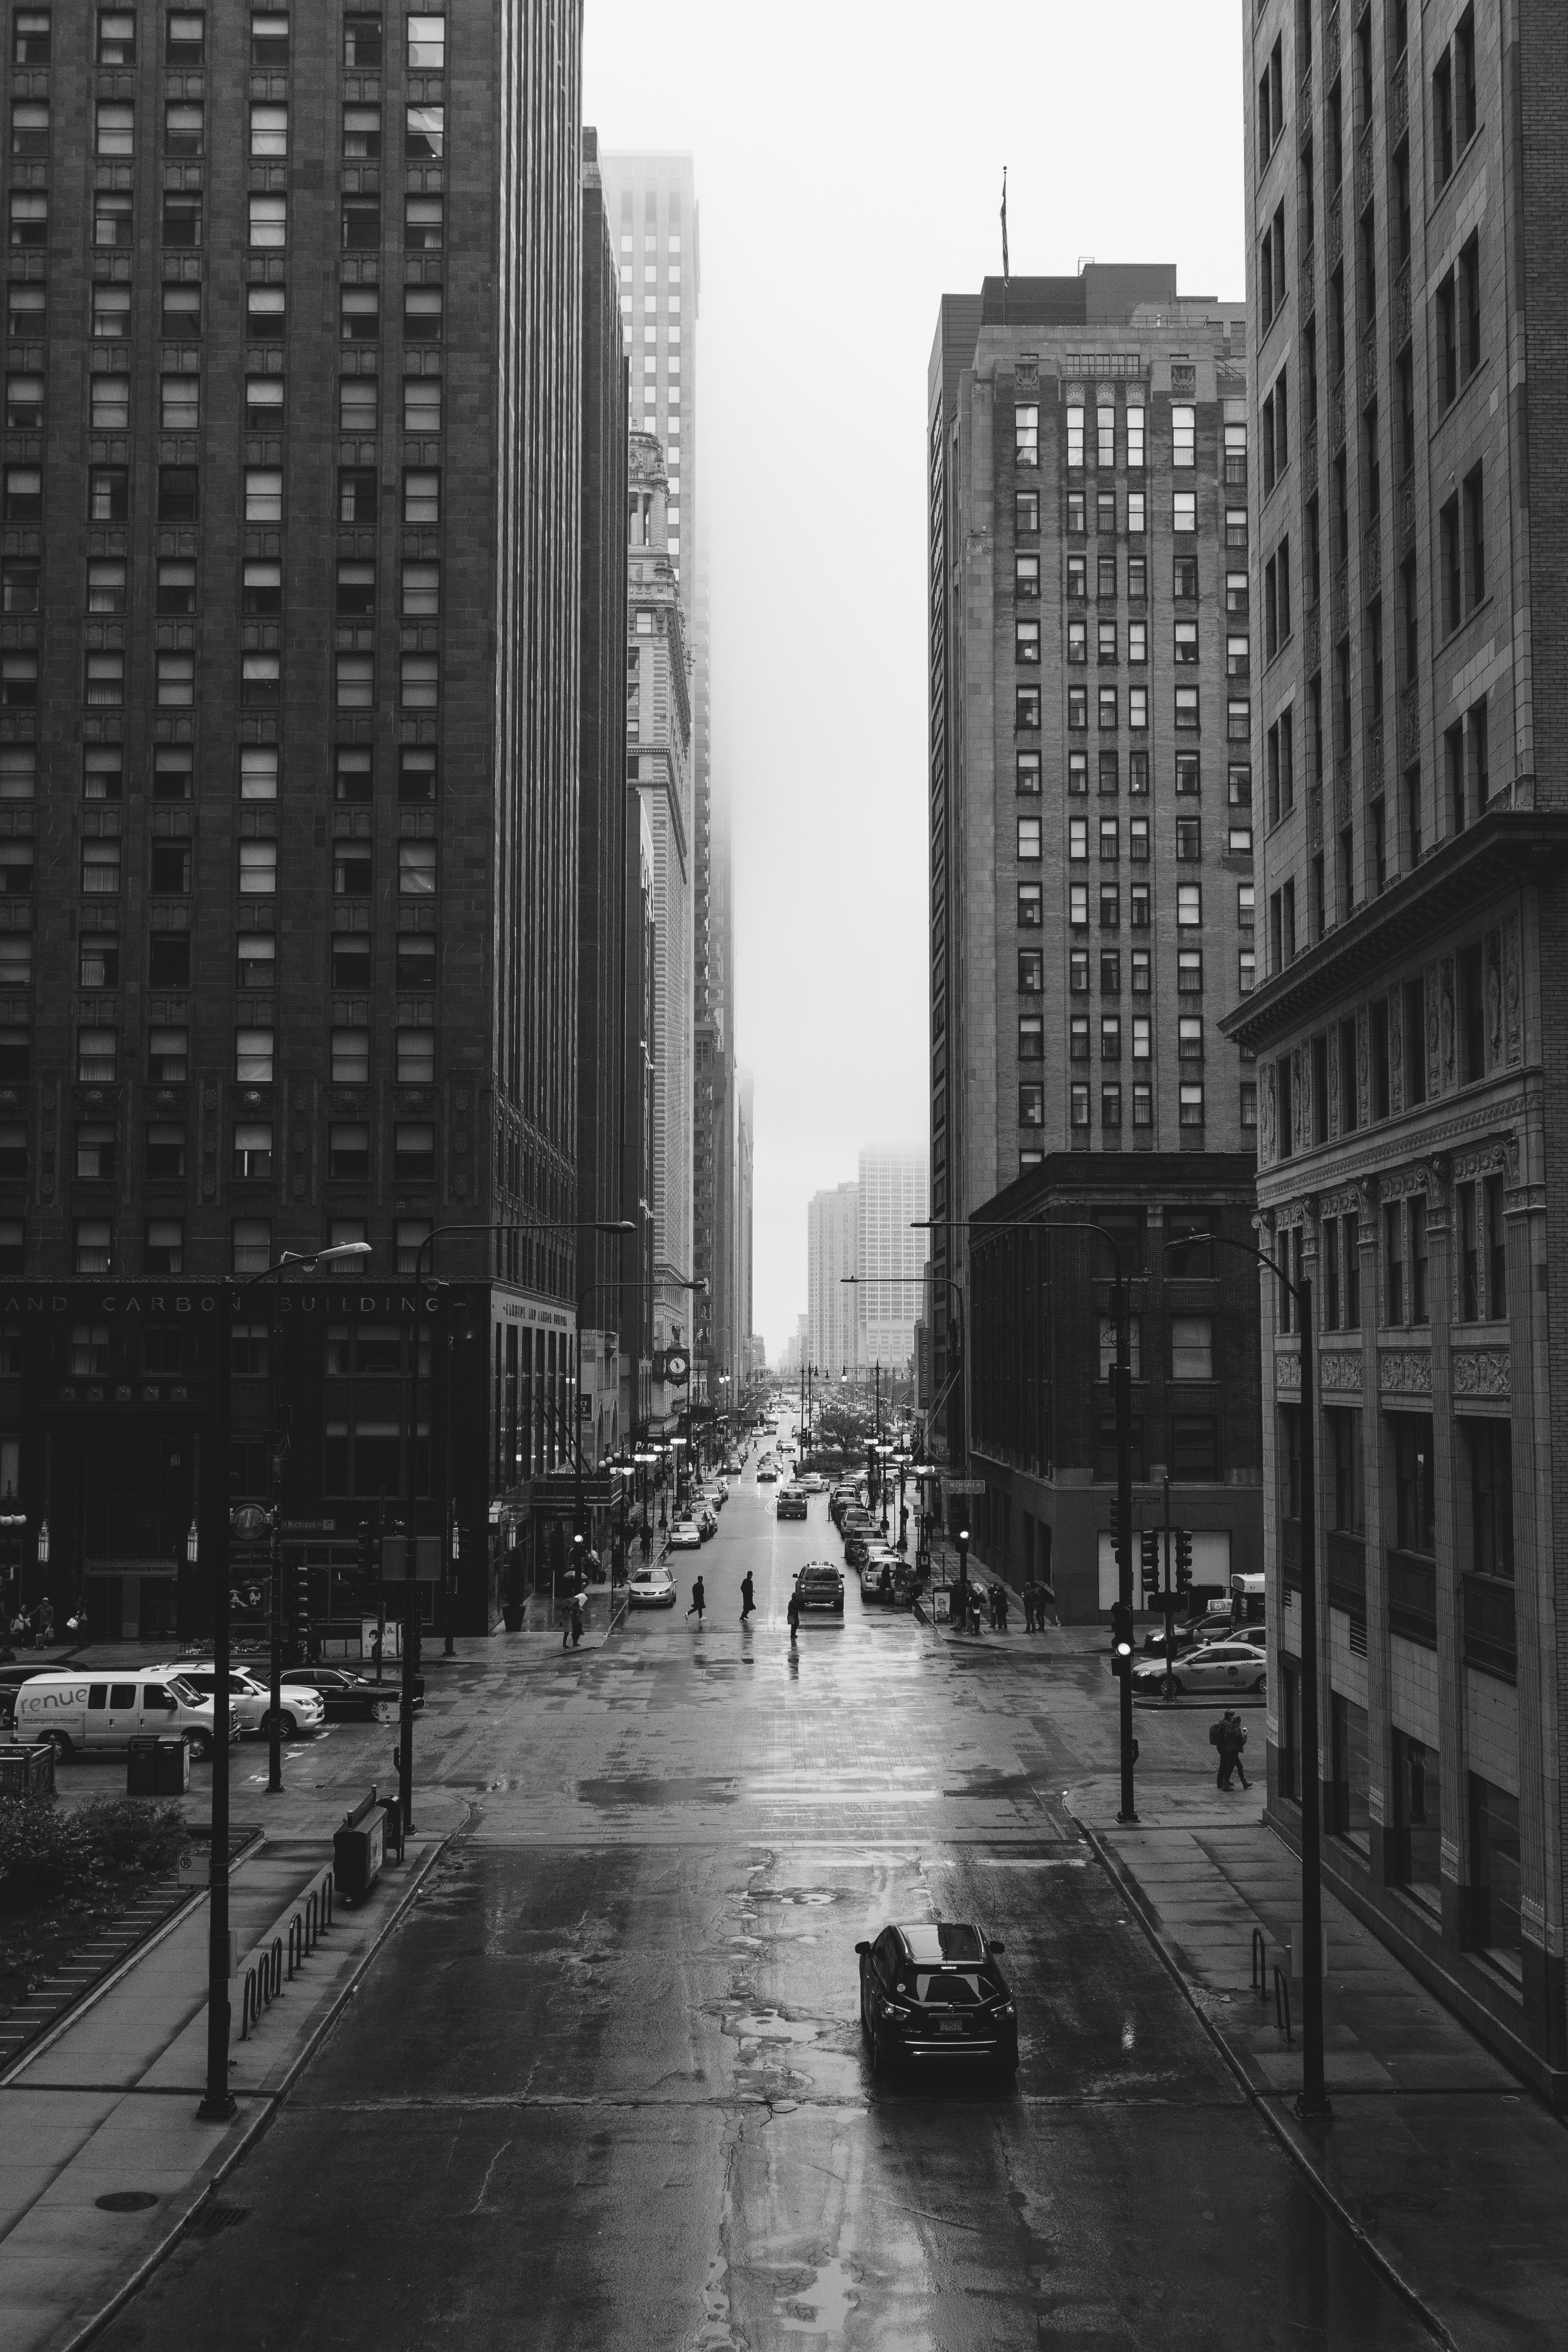
black and white, road, street, alley, city, skyscraper, cityscape, downtown, monochrome, lane, tower block, infrastructure, shape, metropolis, neighbourhood, urban area, monochrome photography, residential area, human settlement, metropolitan area